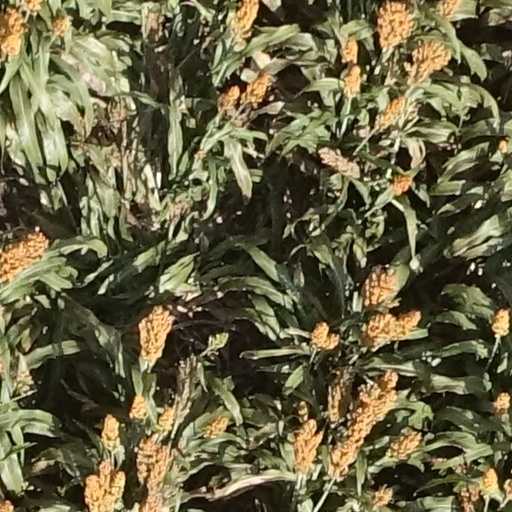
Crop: sorghum